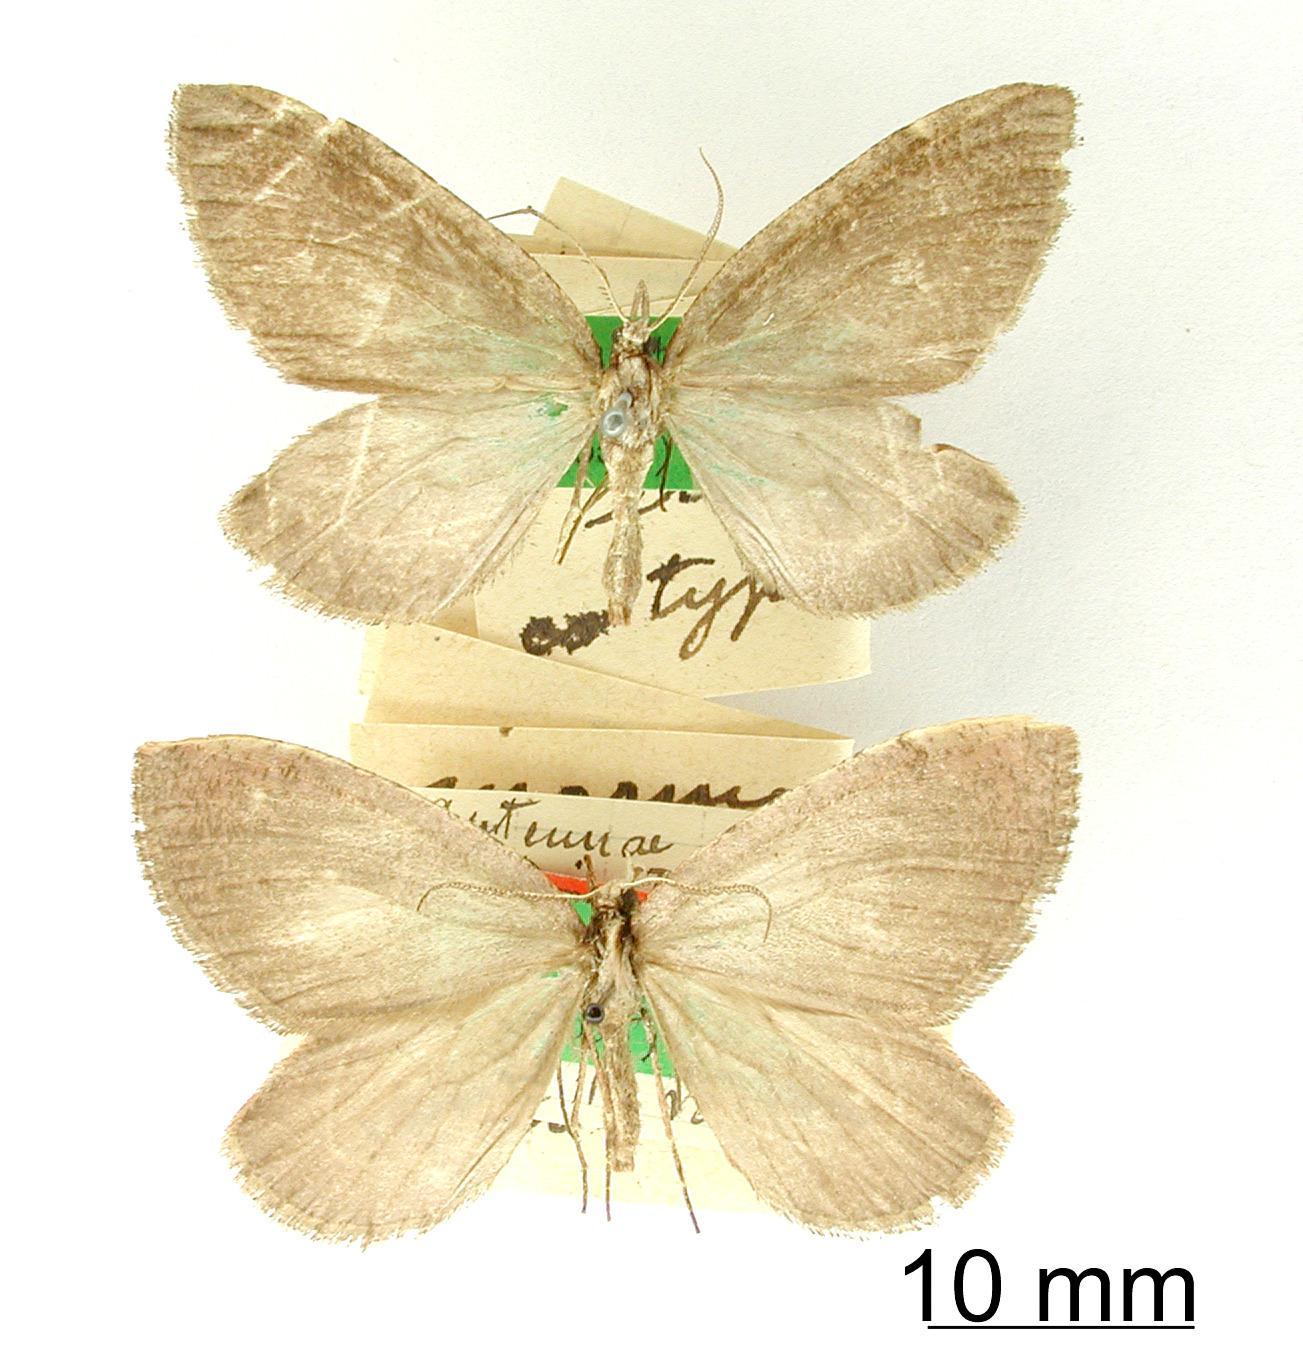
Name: Marmopteryx elongata
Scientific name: Marmopteryx elongata Thierry-Mieg, 1904
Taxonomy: Animalia, Arthropoda, Insecta, Lepidoptera, Geometridae, Larentiinae
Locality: Huancabamba, Unknown, Peru
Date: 1903